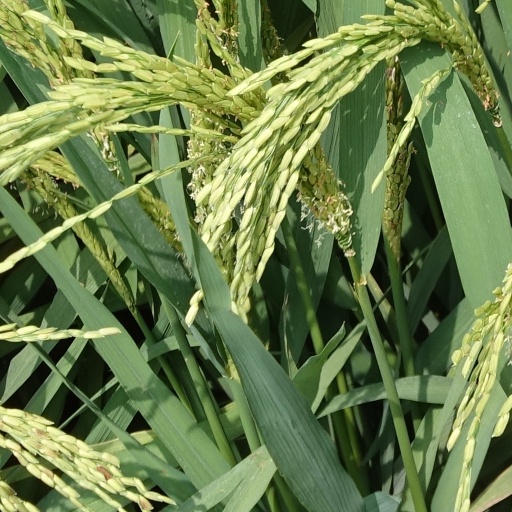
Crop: rice